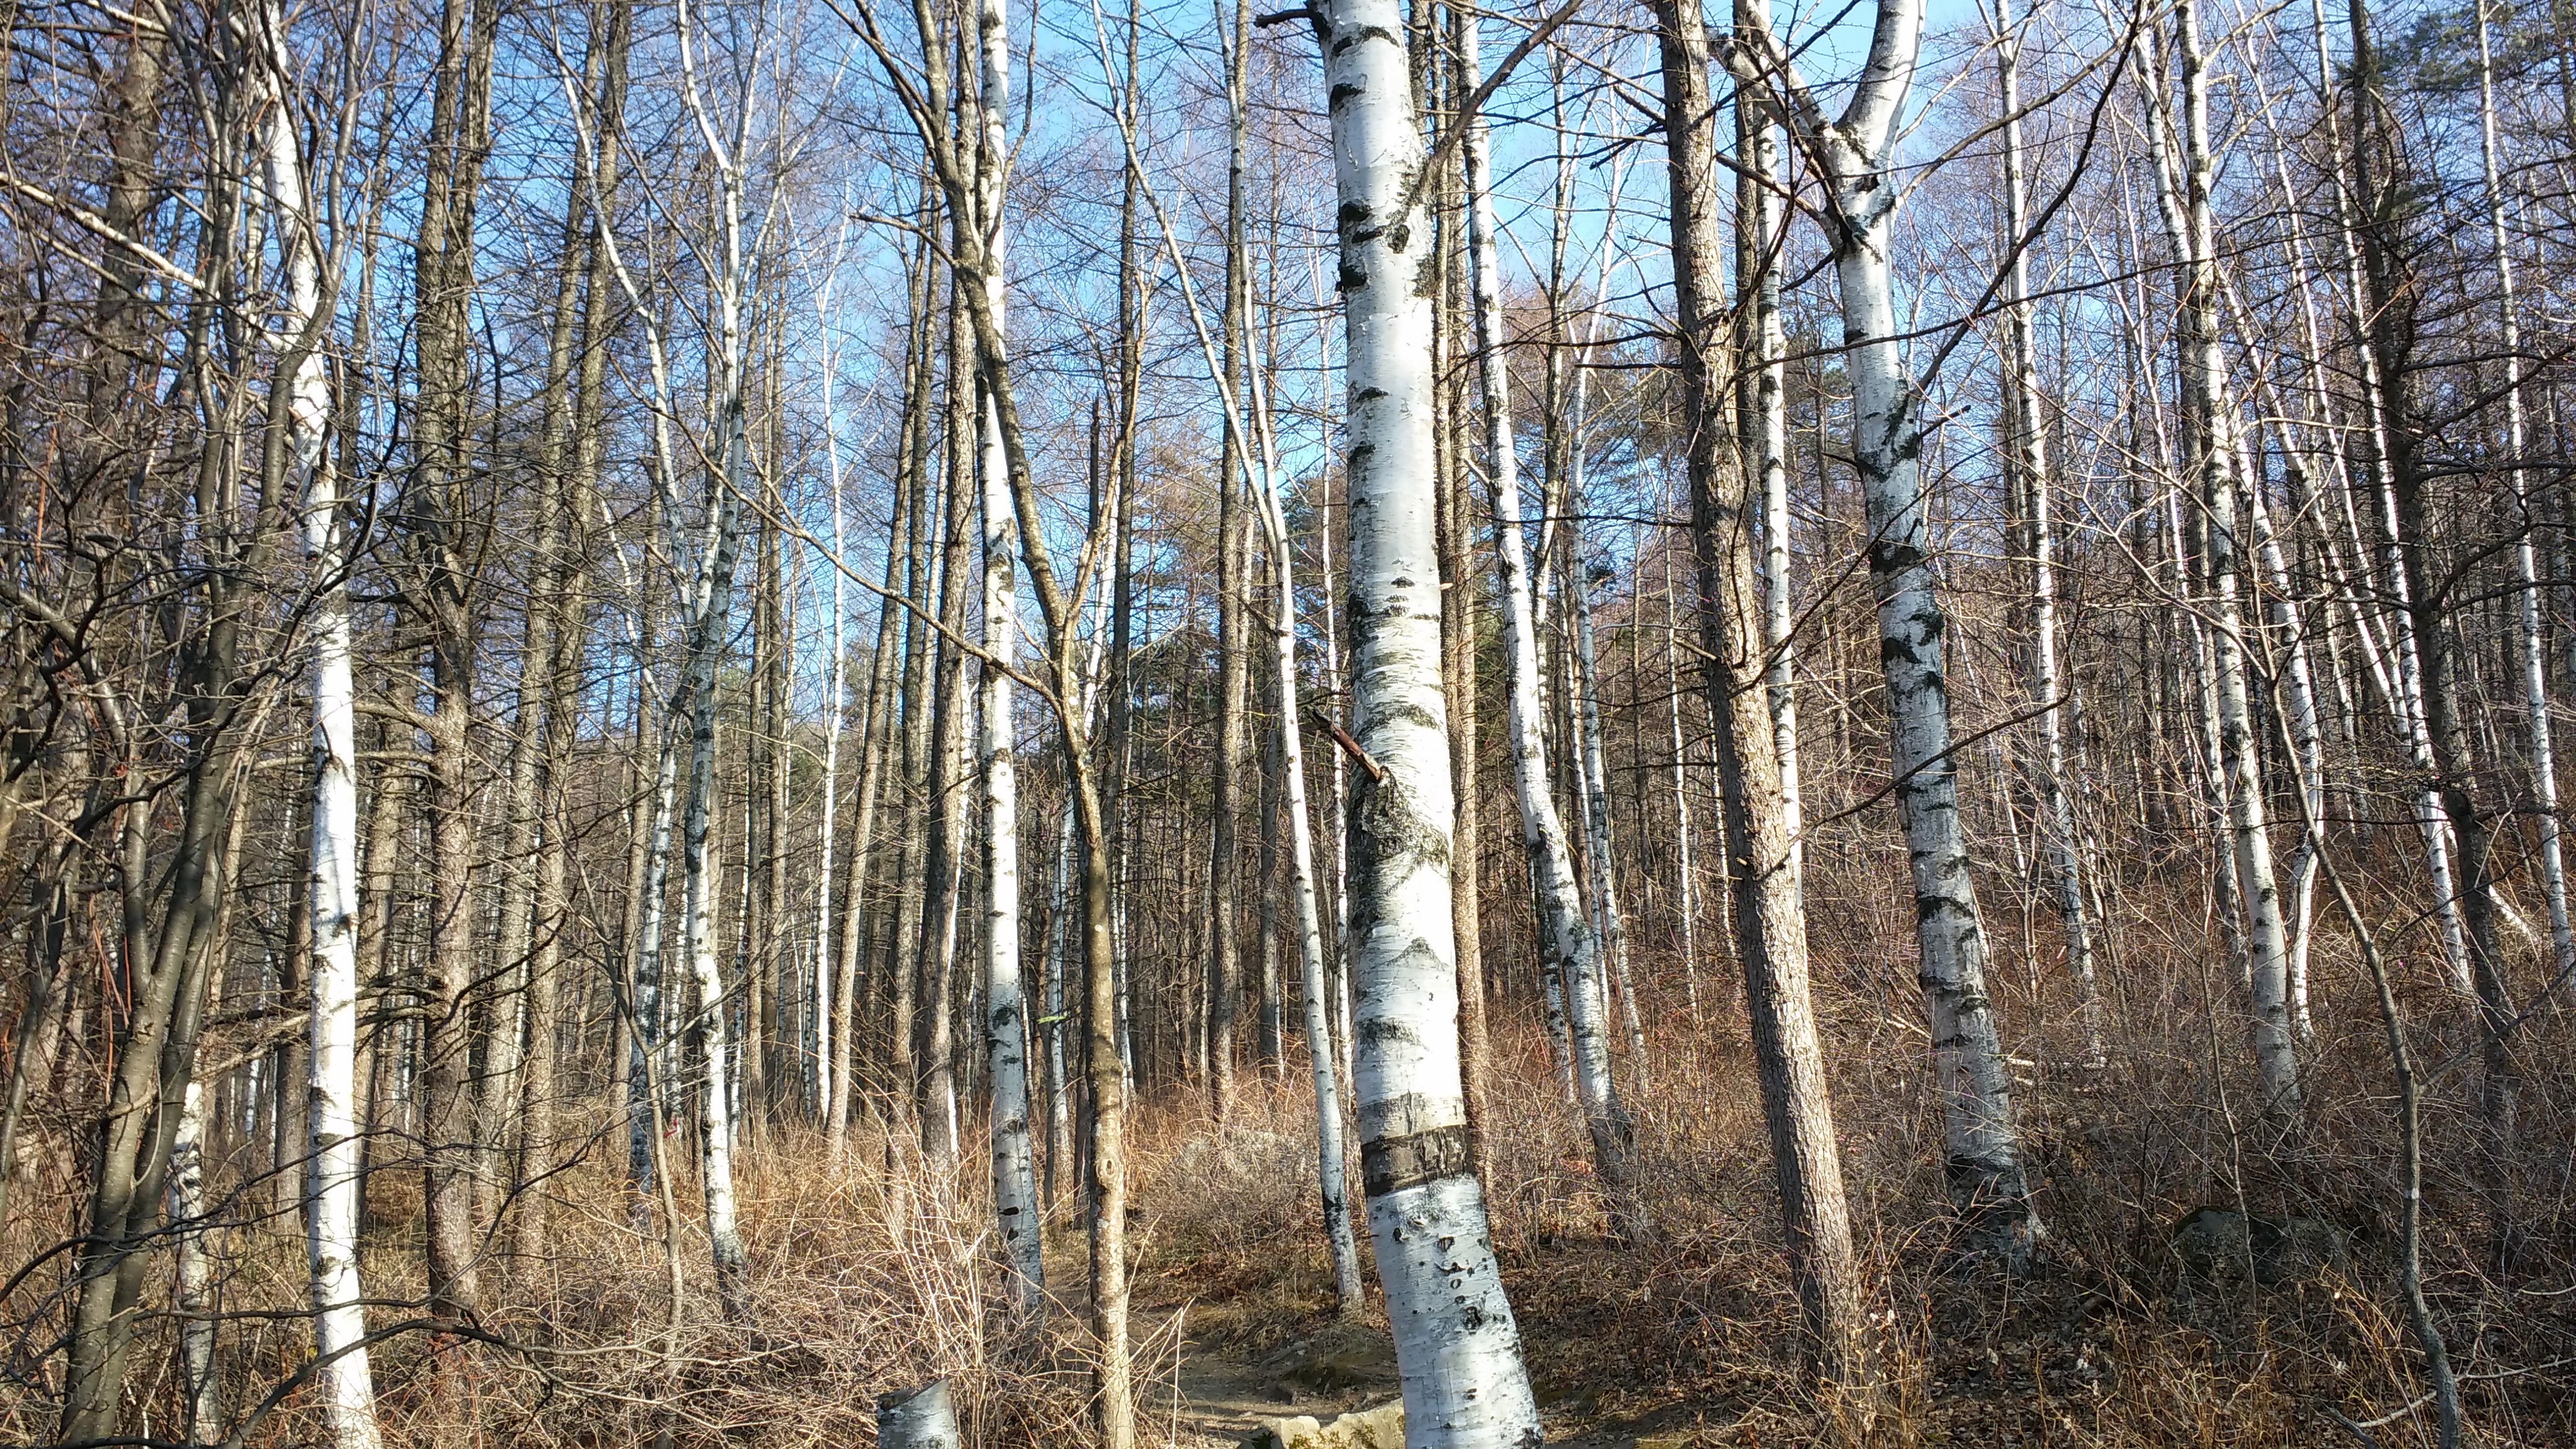
tree, forest, wilderness, branch, winter, plant, wood, trunk, birch, autumn, season, spruce, deciduous, wetland, grove, woodland, habitat, larch, ecosystem, flowering plant, biome, natural environment, woody plant, temperate broadleaf and mixed forest, temperate coniferous forest, land plant